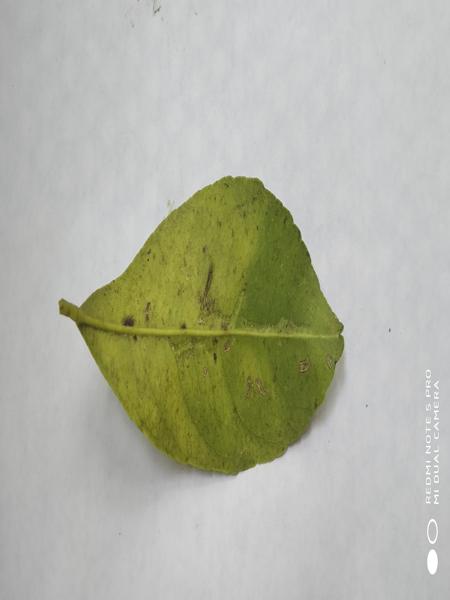
Plant: Citron lime (herelikai)